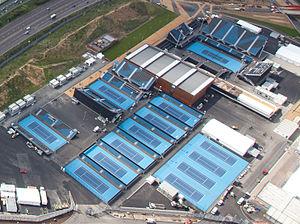
L'Eton Manor est un site londonien ayant accueilli des piscines temporaires d'entraînement pour les Jeux olympiques d'été de 2012 ainsi que la compétition de tennis en fauteuil roulant des Jeux paralympiques d'été de 2012.